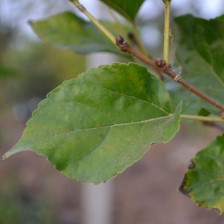
Variety: Kamphaengsaeng42